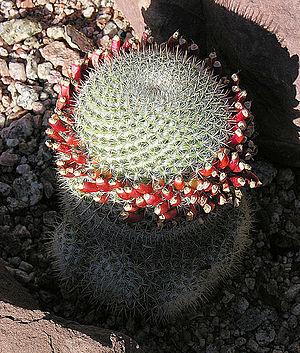
Mammillaria albilanata, aussi appelé Biznaguita en espagnol, est une espèce de cactus du genre Mammillaria endémique du Sud-Ouest du Mexique, plus particulièrement dans les États de Chiapas, Colima, Guerrero, Oaxaca et Puebla.